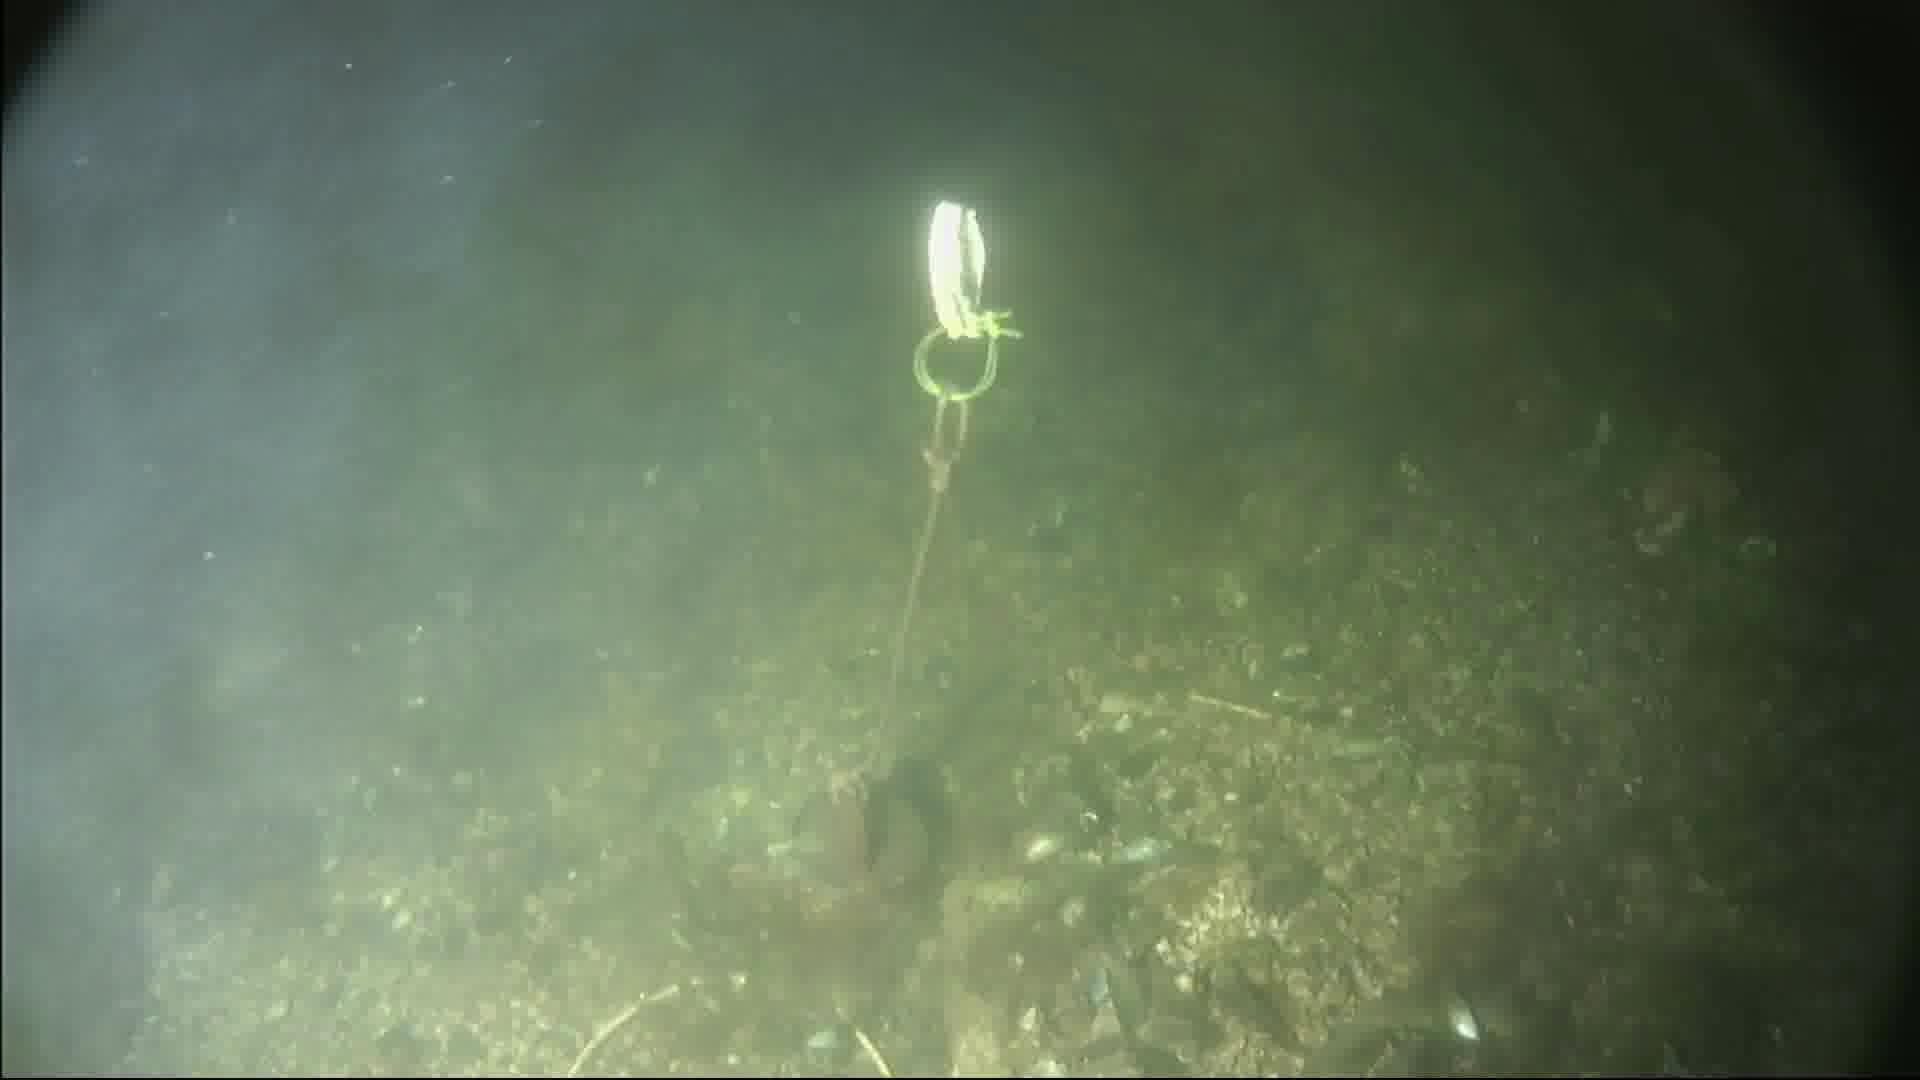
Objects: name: crab